Frei Caneca

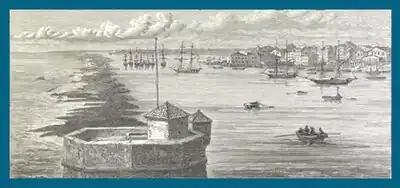
The bay of Recife, and the reefs that gave the city its name.

Frei Caneca supported the formation of the first Board of Governors of Pernambuco, chaired by a trader, Gervásio Pires, who appointed him to the public chair of geometry in Recife. It was a very Recifean board, where the power came from the clergy, the urban strata, trade, the armed forces and the liberal professions – the defeated forces in 1817. Gervásio was the dominant figure of a government that wanted consensus. He was the leader of a Portuguese trade sector that was already nationalized by residence, by birth, and by family ties to the land.